Portrait of a Young Flautist

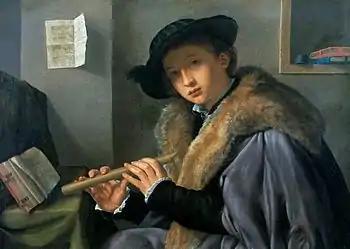
"Portrait of a Young Flautist" (c. 1540) by Savoldo

Portrait of a Young Flautist or The Flute Player is an oil on canvas painting by Giovanni Girolamo Savoldo, created "c." 1540, now in the Pinacoteca Tosio Martinengo in Brescia.